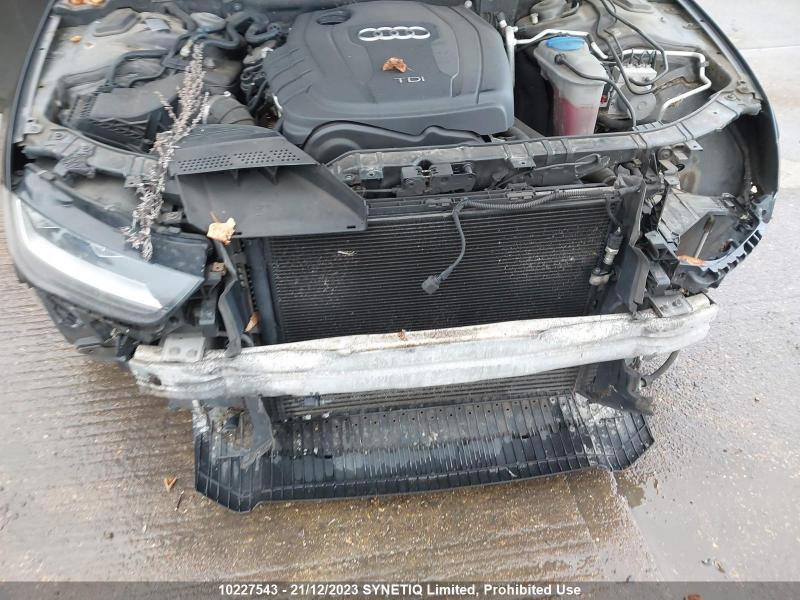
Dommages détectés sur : capot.
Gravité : majeur